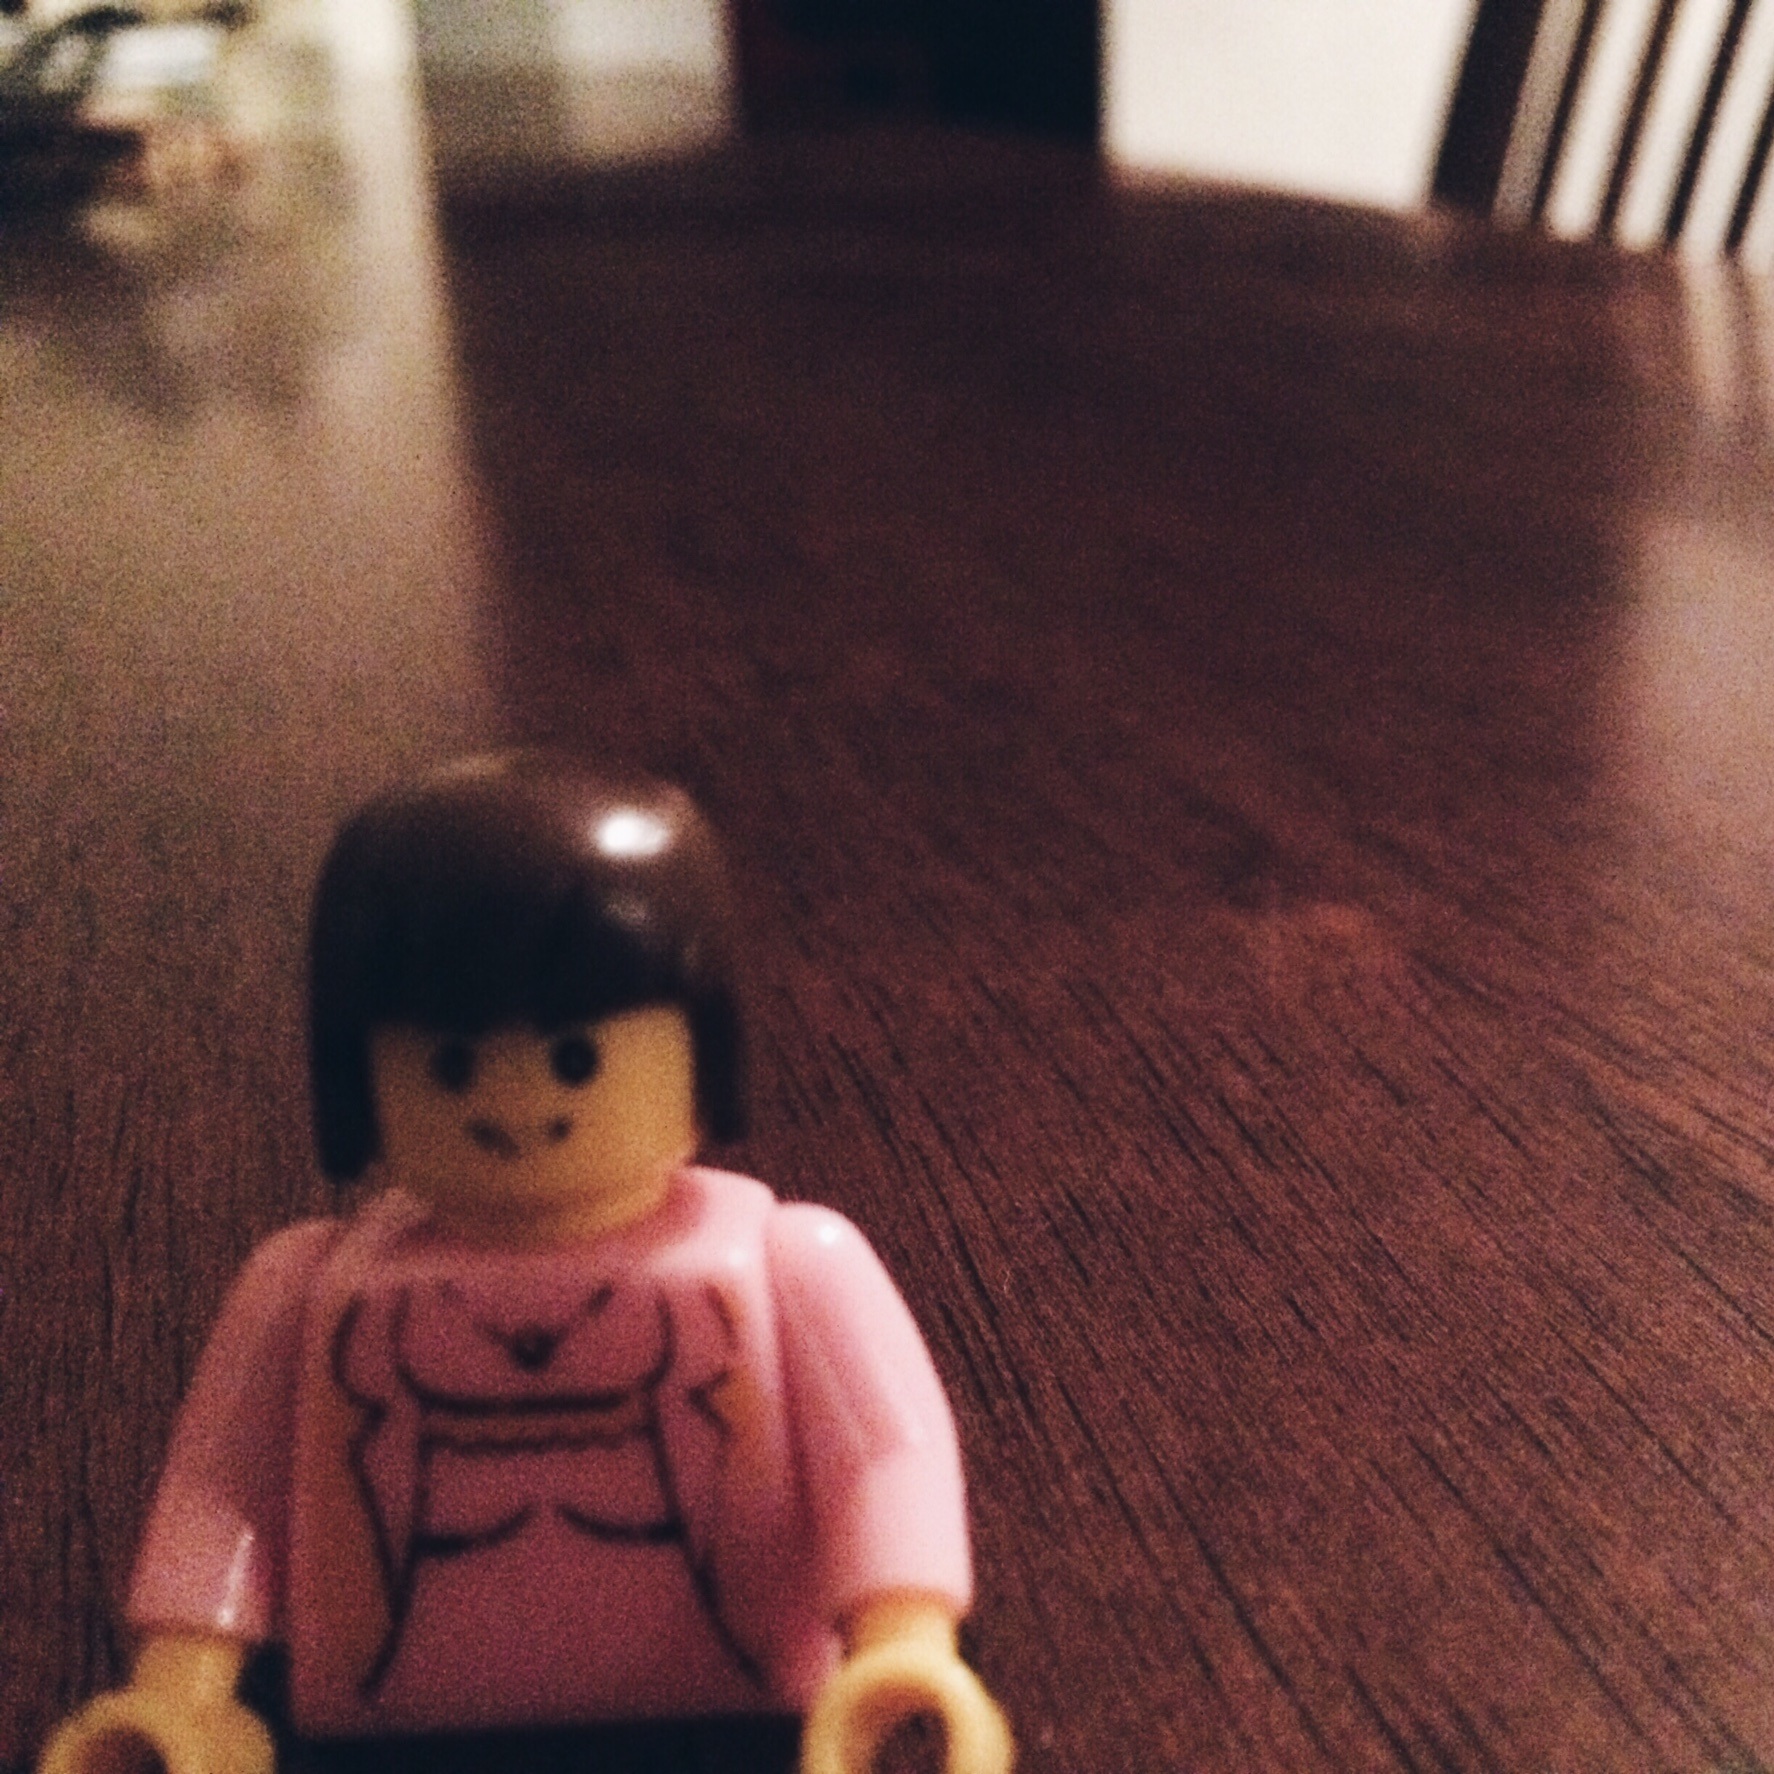
color, sitting, child, black, toddler, photograph, skin, image, shape, human positions